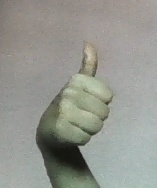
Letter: aleff